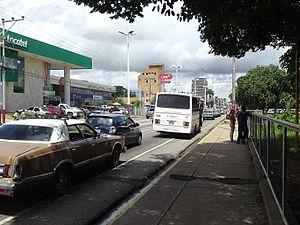
Simón Rodríguez est l'une des 21 municipalités de l'État d'Anzoátegui au Venezuela. Son chef-lieu et capitale de l'État est El Tigre. En 2011, la population s'élève à 182 474 habitants. La municipalité se divise en deux paroisses civiles.